Oscar Blumenthal

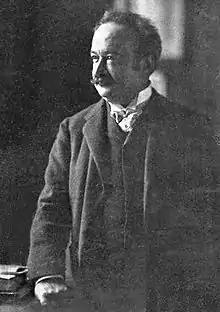
Oscar Blumenthal in 1905

Oscar Blumenthal (or Oskar Blumenthal; 13 March 1852 – 24 April 1917) was a German playwright and drama critic.